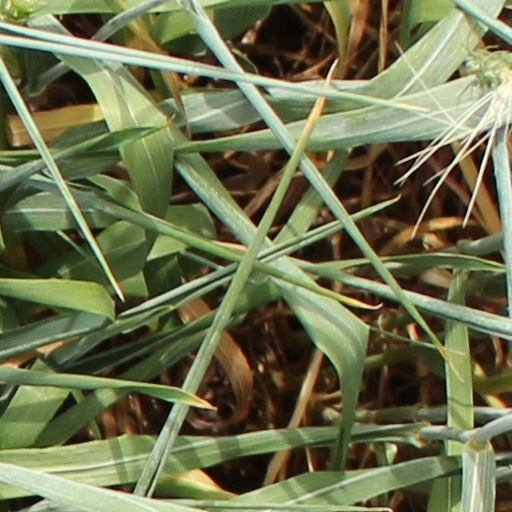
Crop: wheat